Domenico Donzelli

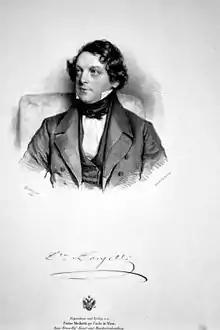
Domenico Donzelli, Lithograph by Josef Kriehuber, 1841

Domenico Donzelli (2 February 1790 – 31 March 1873) was an Italian tenor with a robust voice who enjoyed an important career in Paris, London and his native country during the 1808-1841 period.